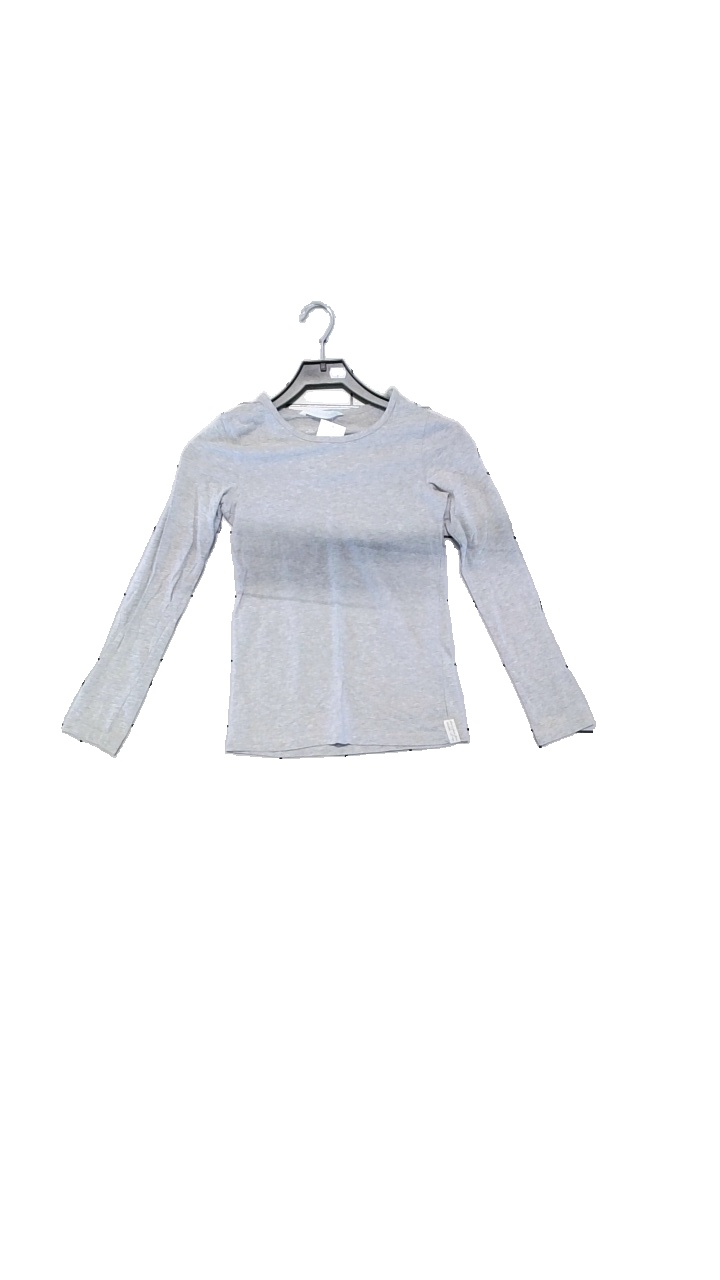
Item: Top (Ladies)
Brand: H&m
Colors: Grey
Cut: Regular
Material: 95% cotton, 5% elastane
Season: All
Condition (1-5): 4
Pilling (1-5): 4
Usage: Reuse
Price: <50